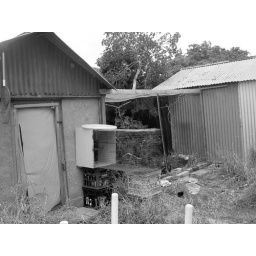
bird house in scott's backyard